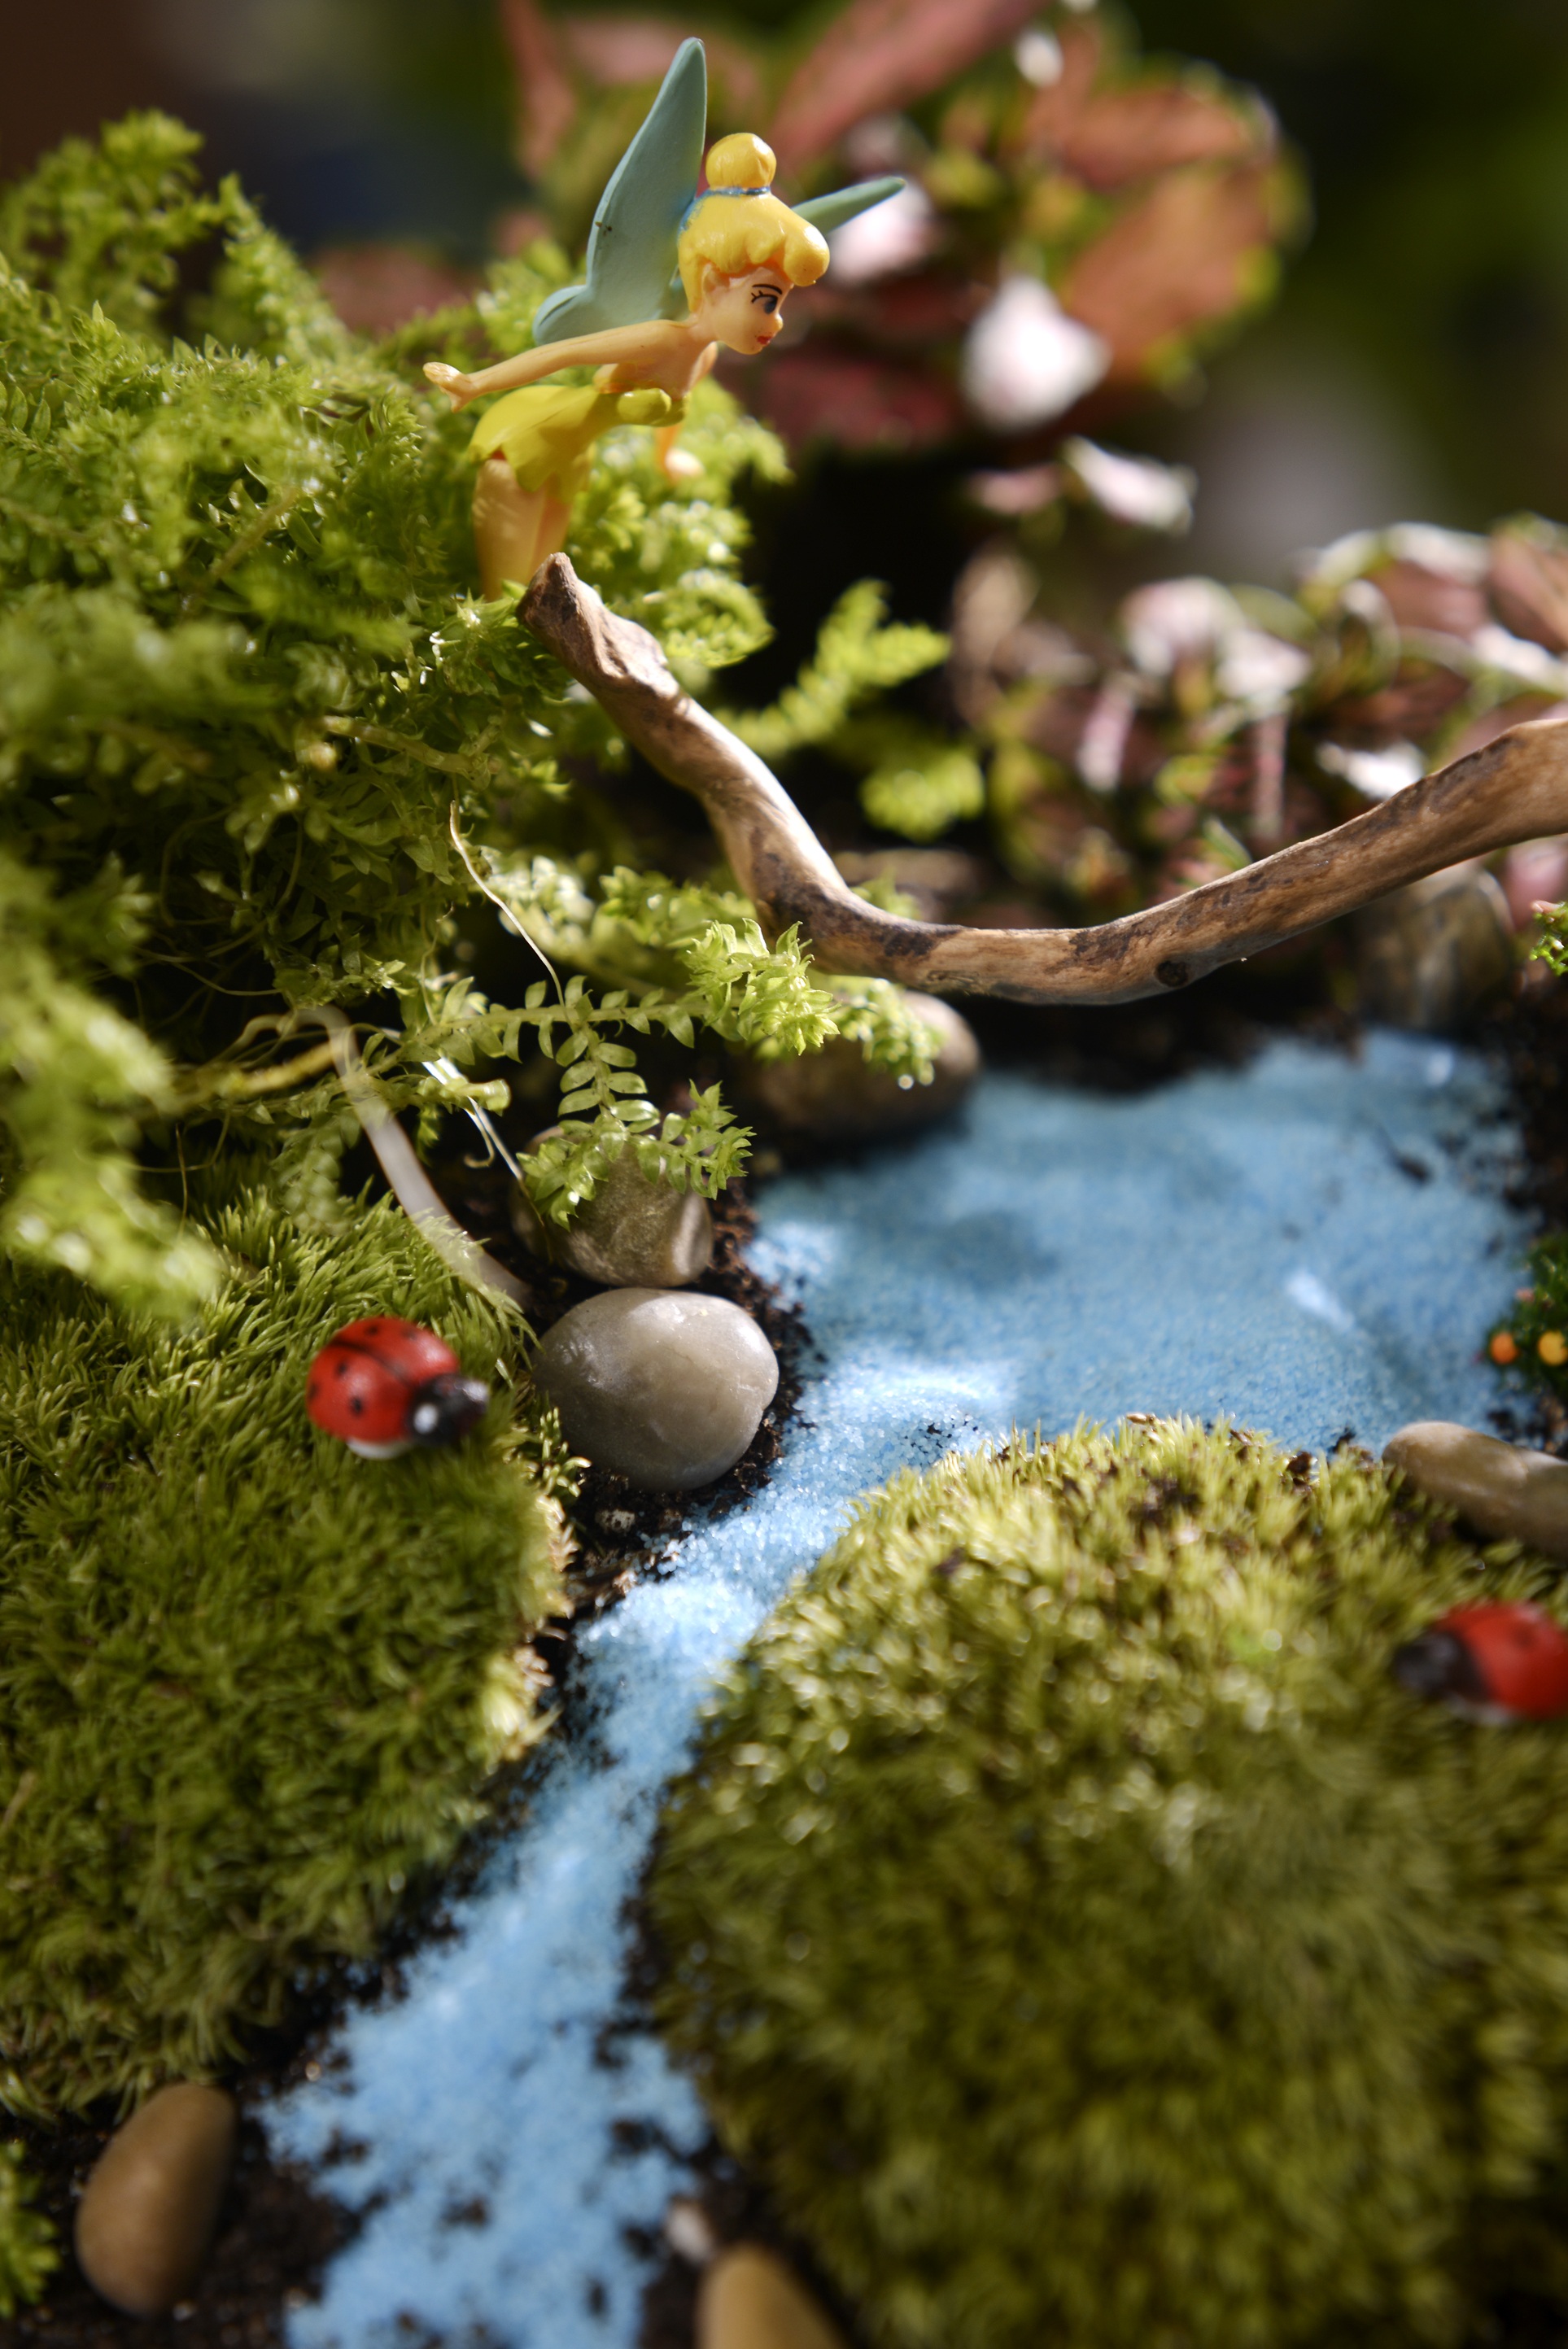
tree, branch, plant, leaf, flower, moss, green, produce, autumn, botany, garden, flora, season, christmas decoration, fairy tale, elf, macro photography, properties